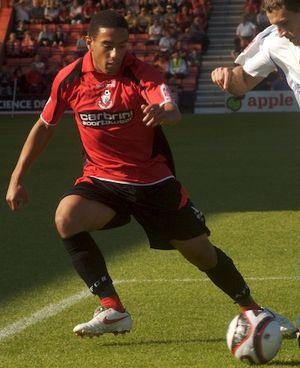
Liam Michael Feeney-Howard est un footballeur anglais évoluant au poste de milieu de terrain au Blackpool FC.